Campobasso railway station

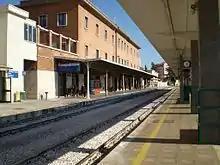
The platform side of the passenger building

The station was opened on 5 August 1883, upon the inauguration of the Baranello–Campobasso section of the Termoli–Venafro railway and the Benevento–Campobasso railway.